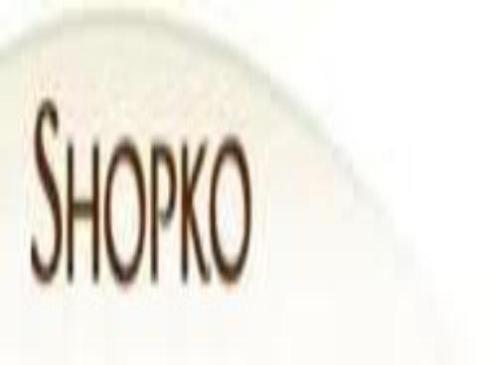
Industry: Others